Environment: lab
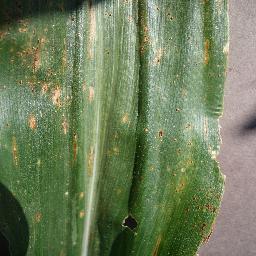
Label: gray_leaf_spot